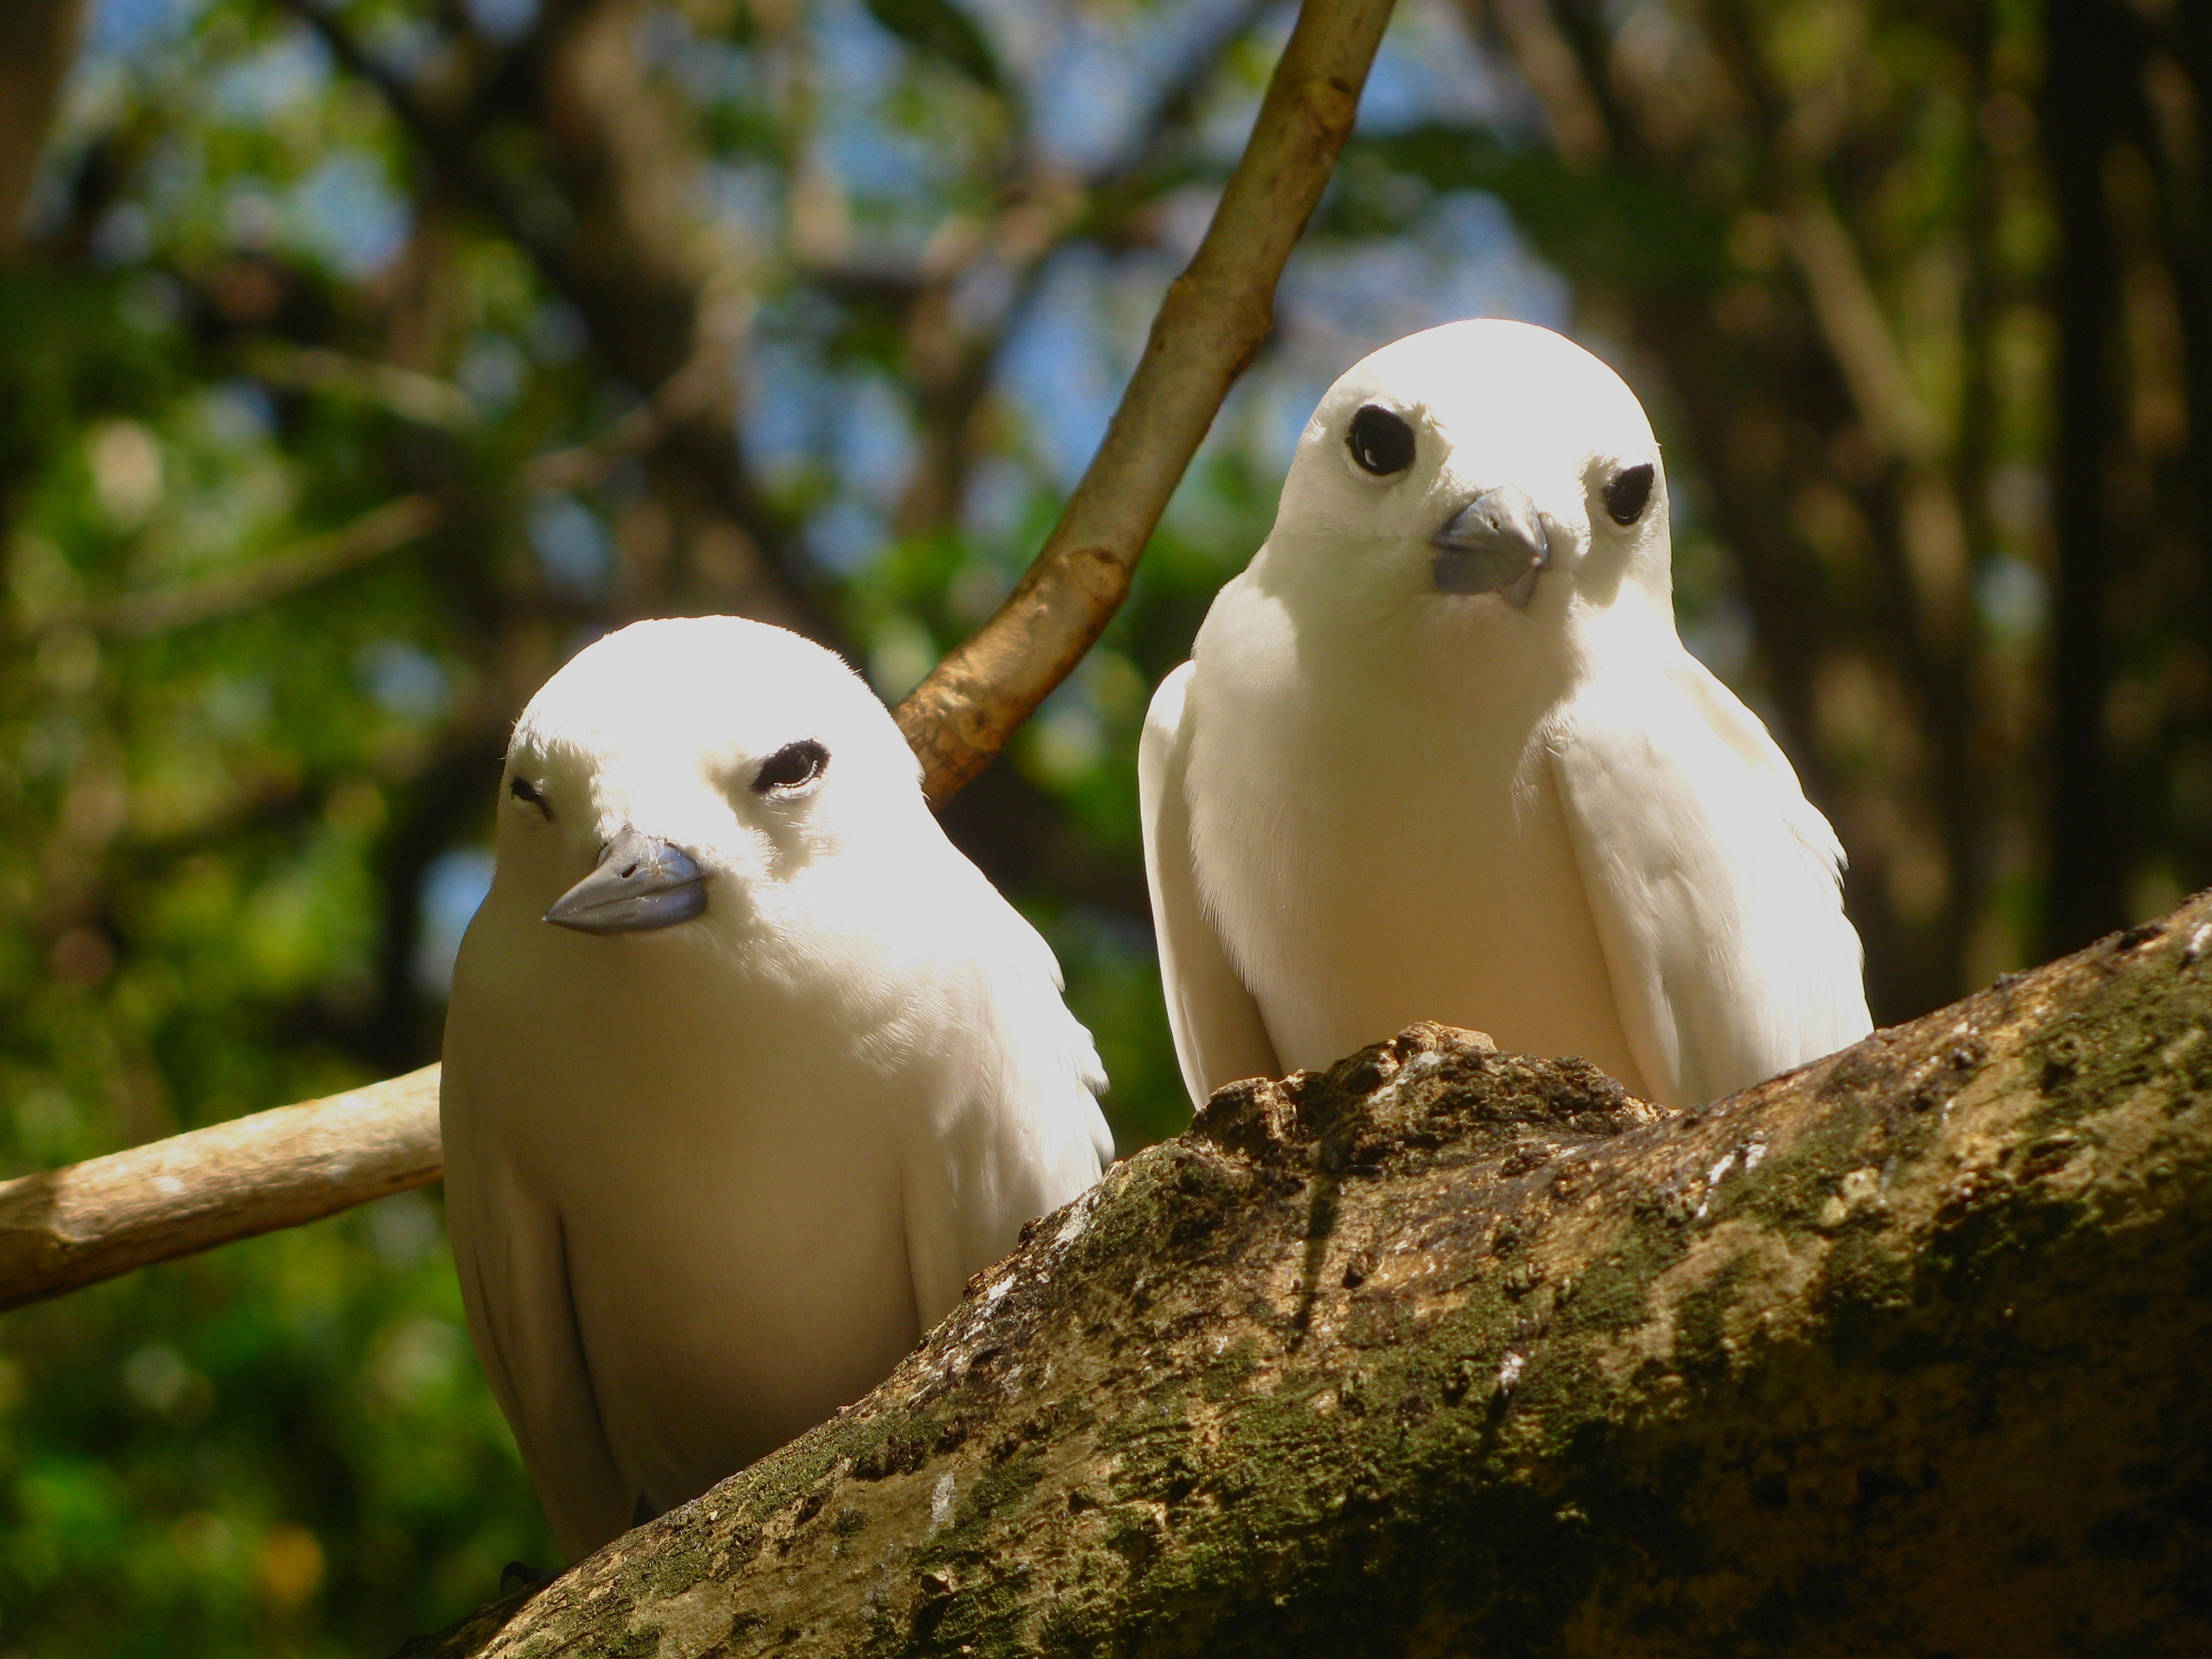
tree, nature, branch, bird, wildlife, beak, macro, perch, fauna, close up, birds, outside, limb, vertebrate, beautiful, terns, perched, white tern